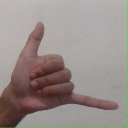
अक्षर: द